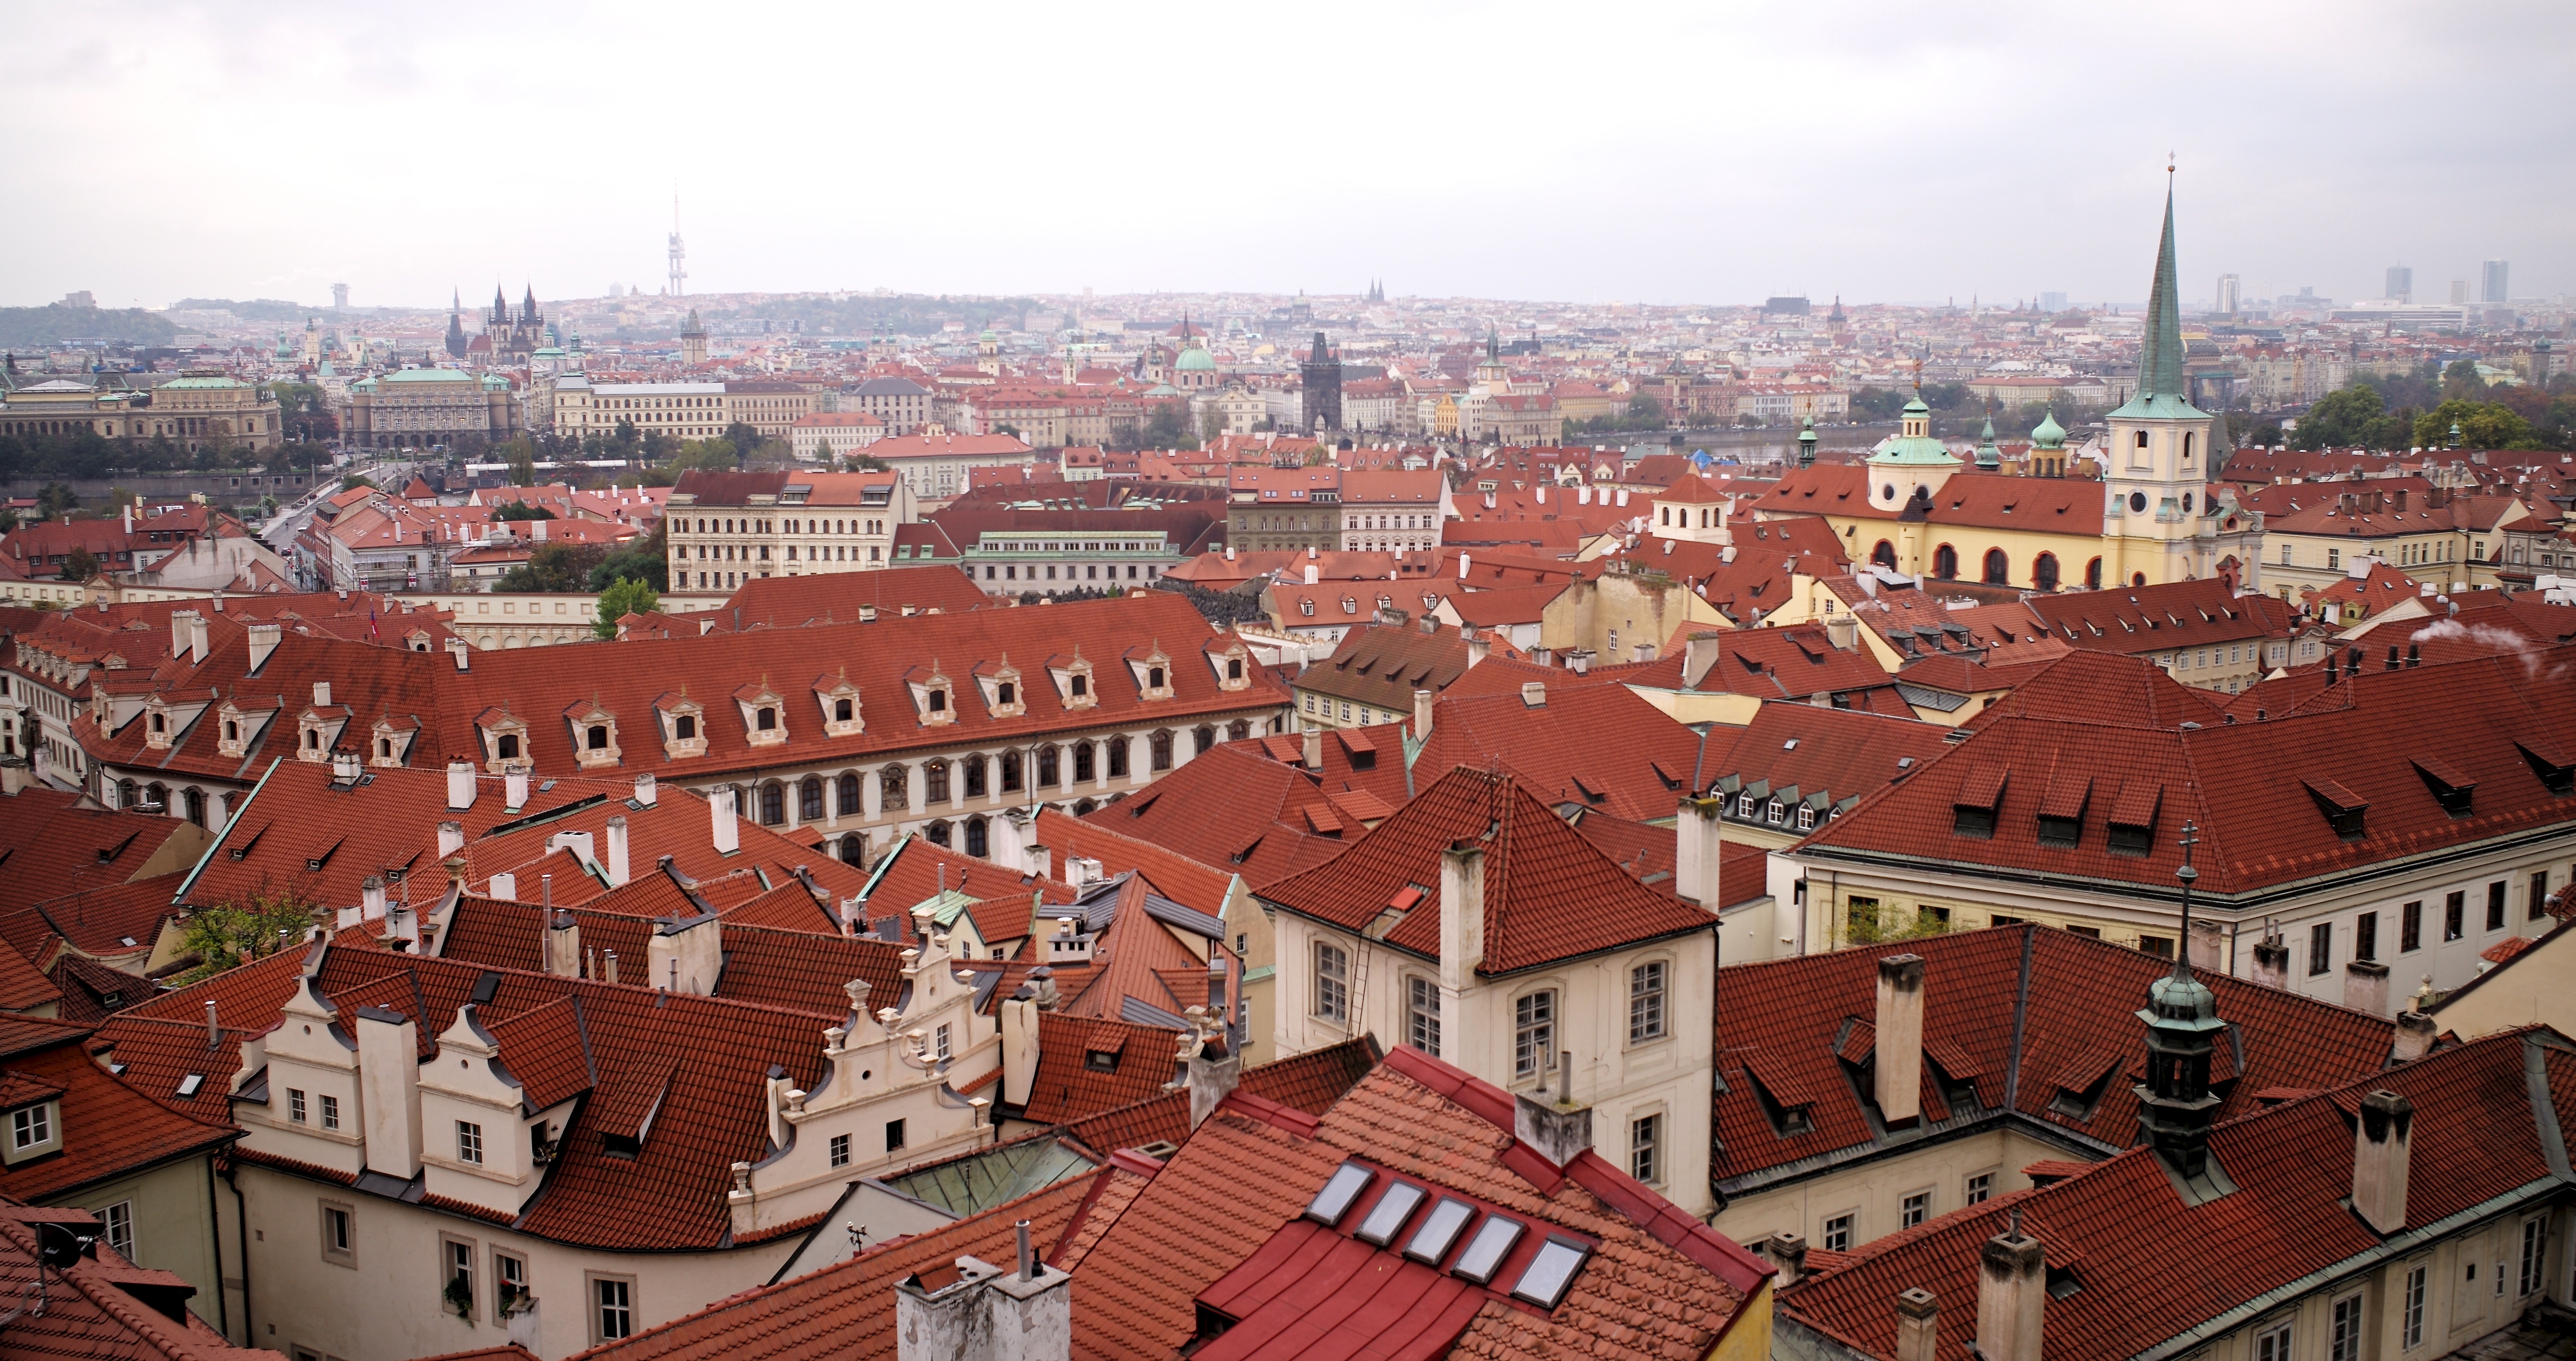
skyline, town, city, cityscape, panorama, downtown, metropolis, neighbourhood, urban area, residential area, geographical feature, human settlement